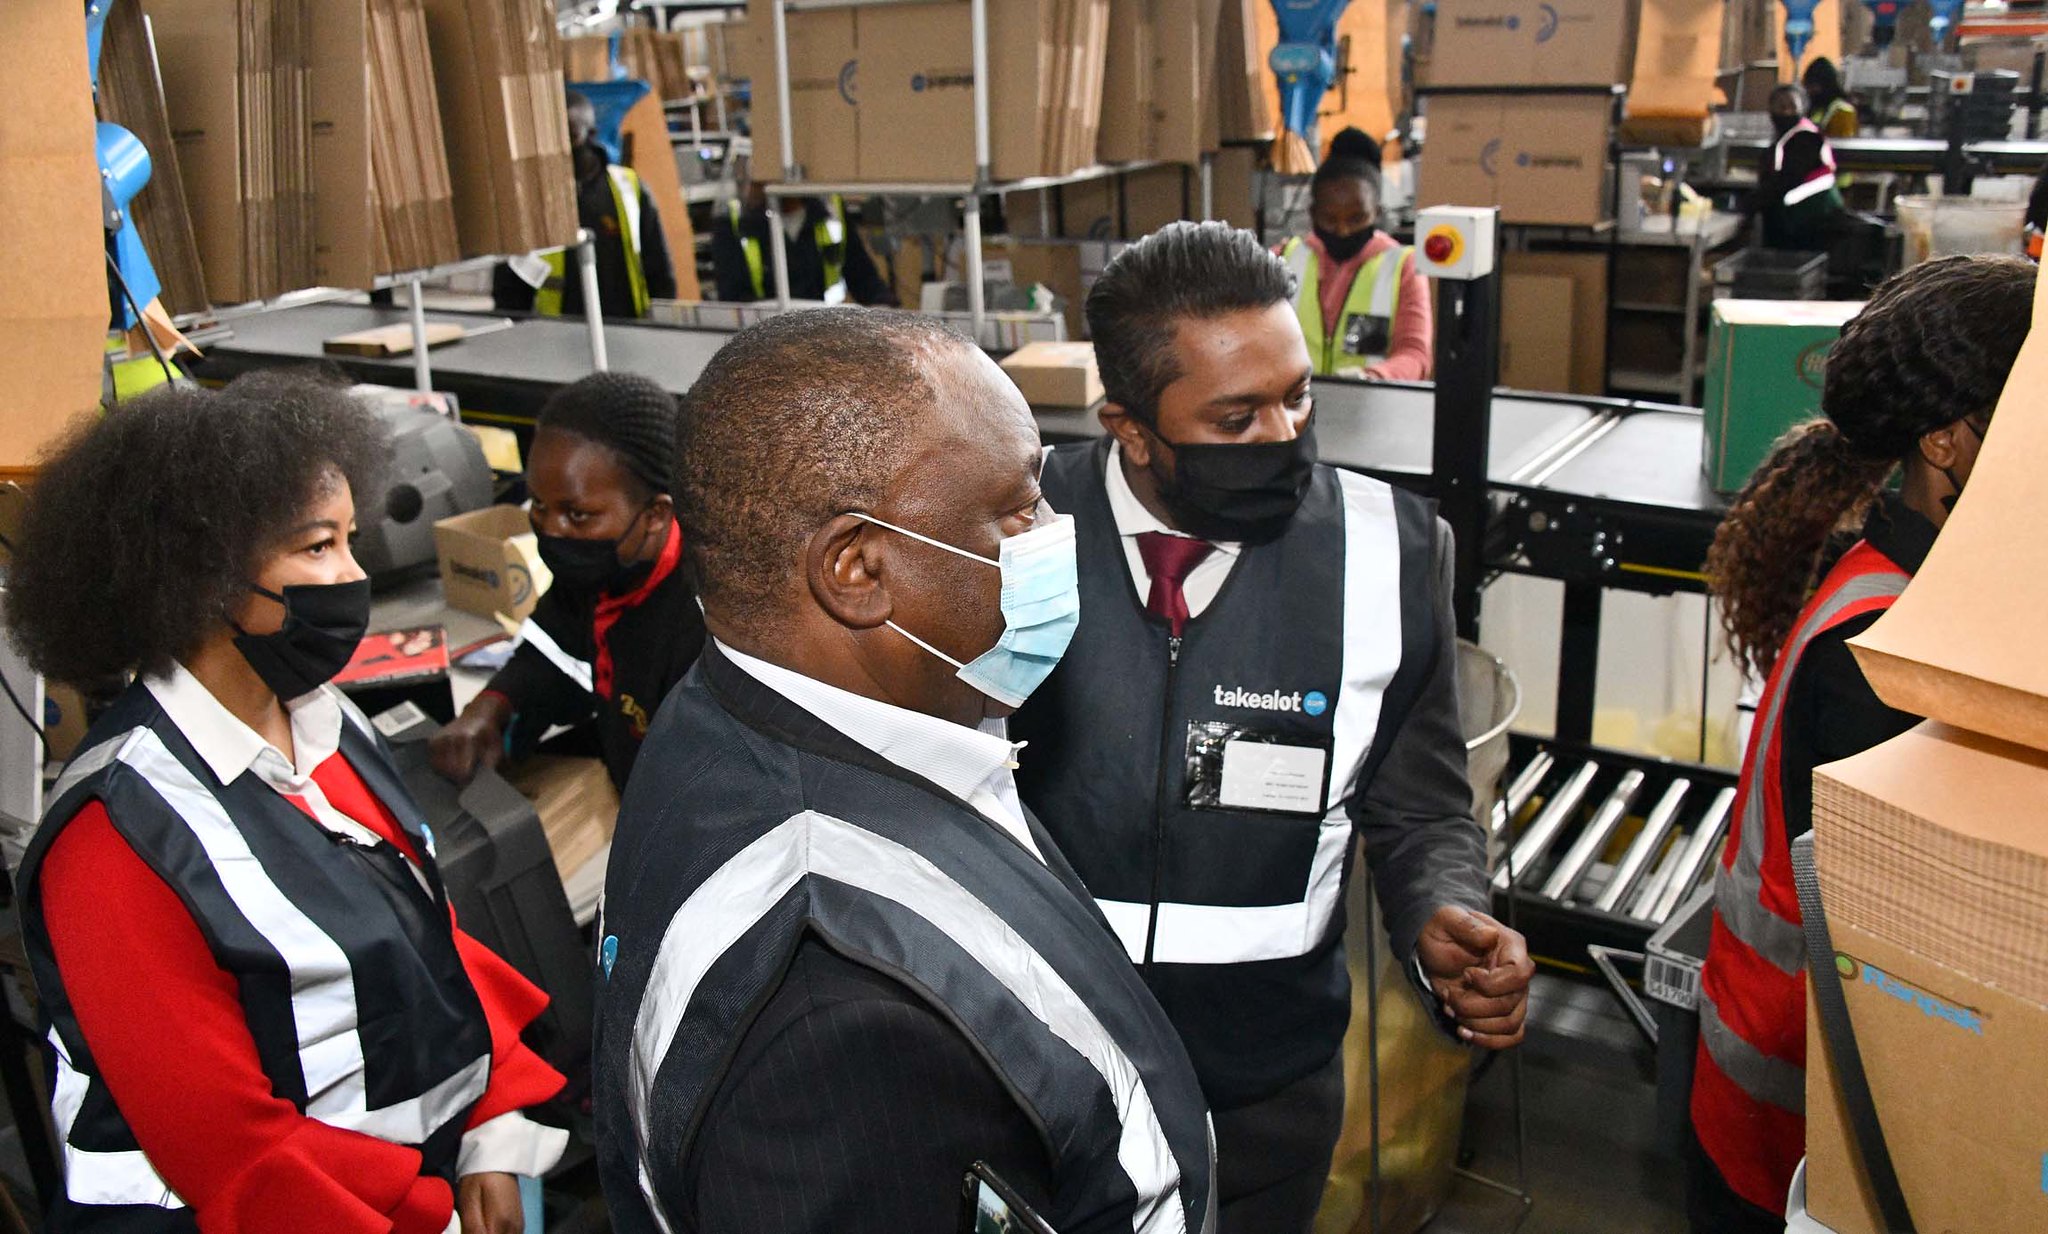
Objects detected:
Mask
Mask
Mask
Mask